Question: Please indicate a possible affordance area of the apple that can be used for eating
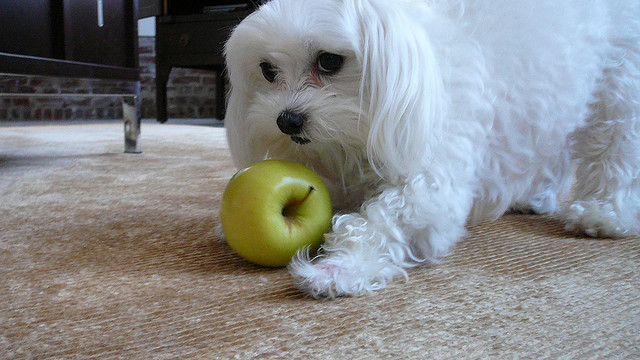
Answer: [221.5, 164.5, 328.5, 266.5]